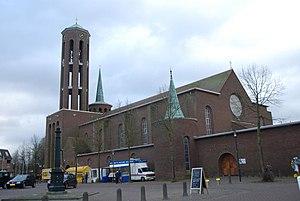
Alphons Jean Nicolas Boosten est un architecte néerlandais du XXᵉ siècle, spécialisé dans l'architecture d'église. Il a été particulièrement actif dans la province du Limbourg aux Pays-Bas.